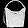
Label: Bag